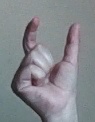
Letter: nun